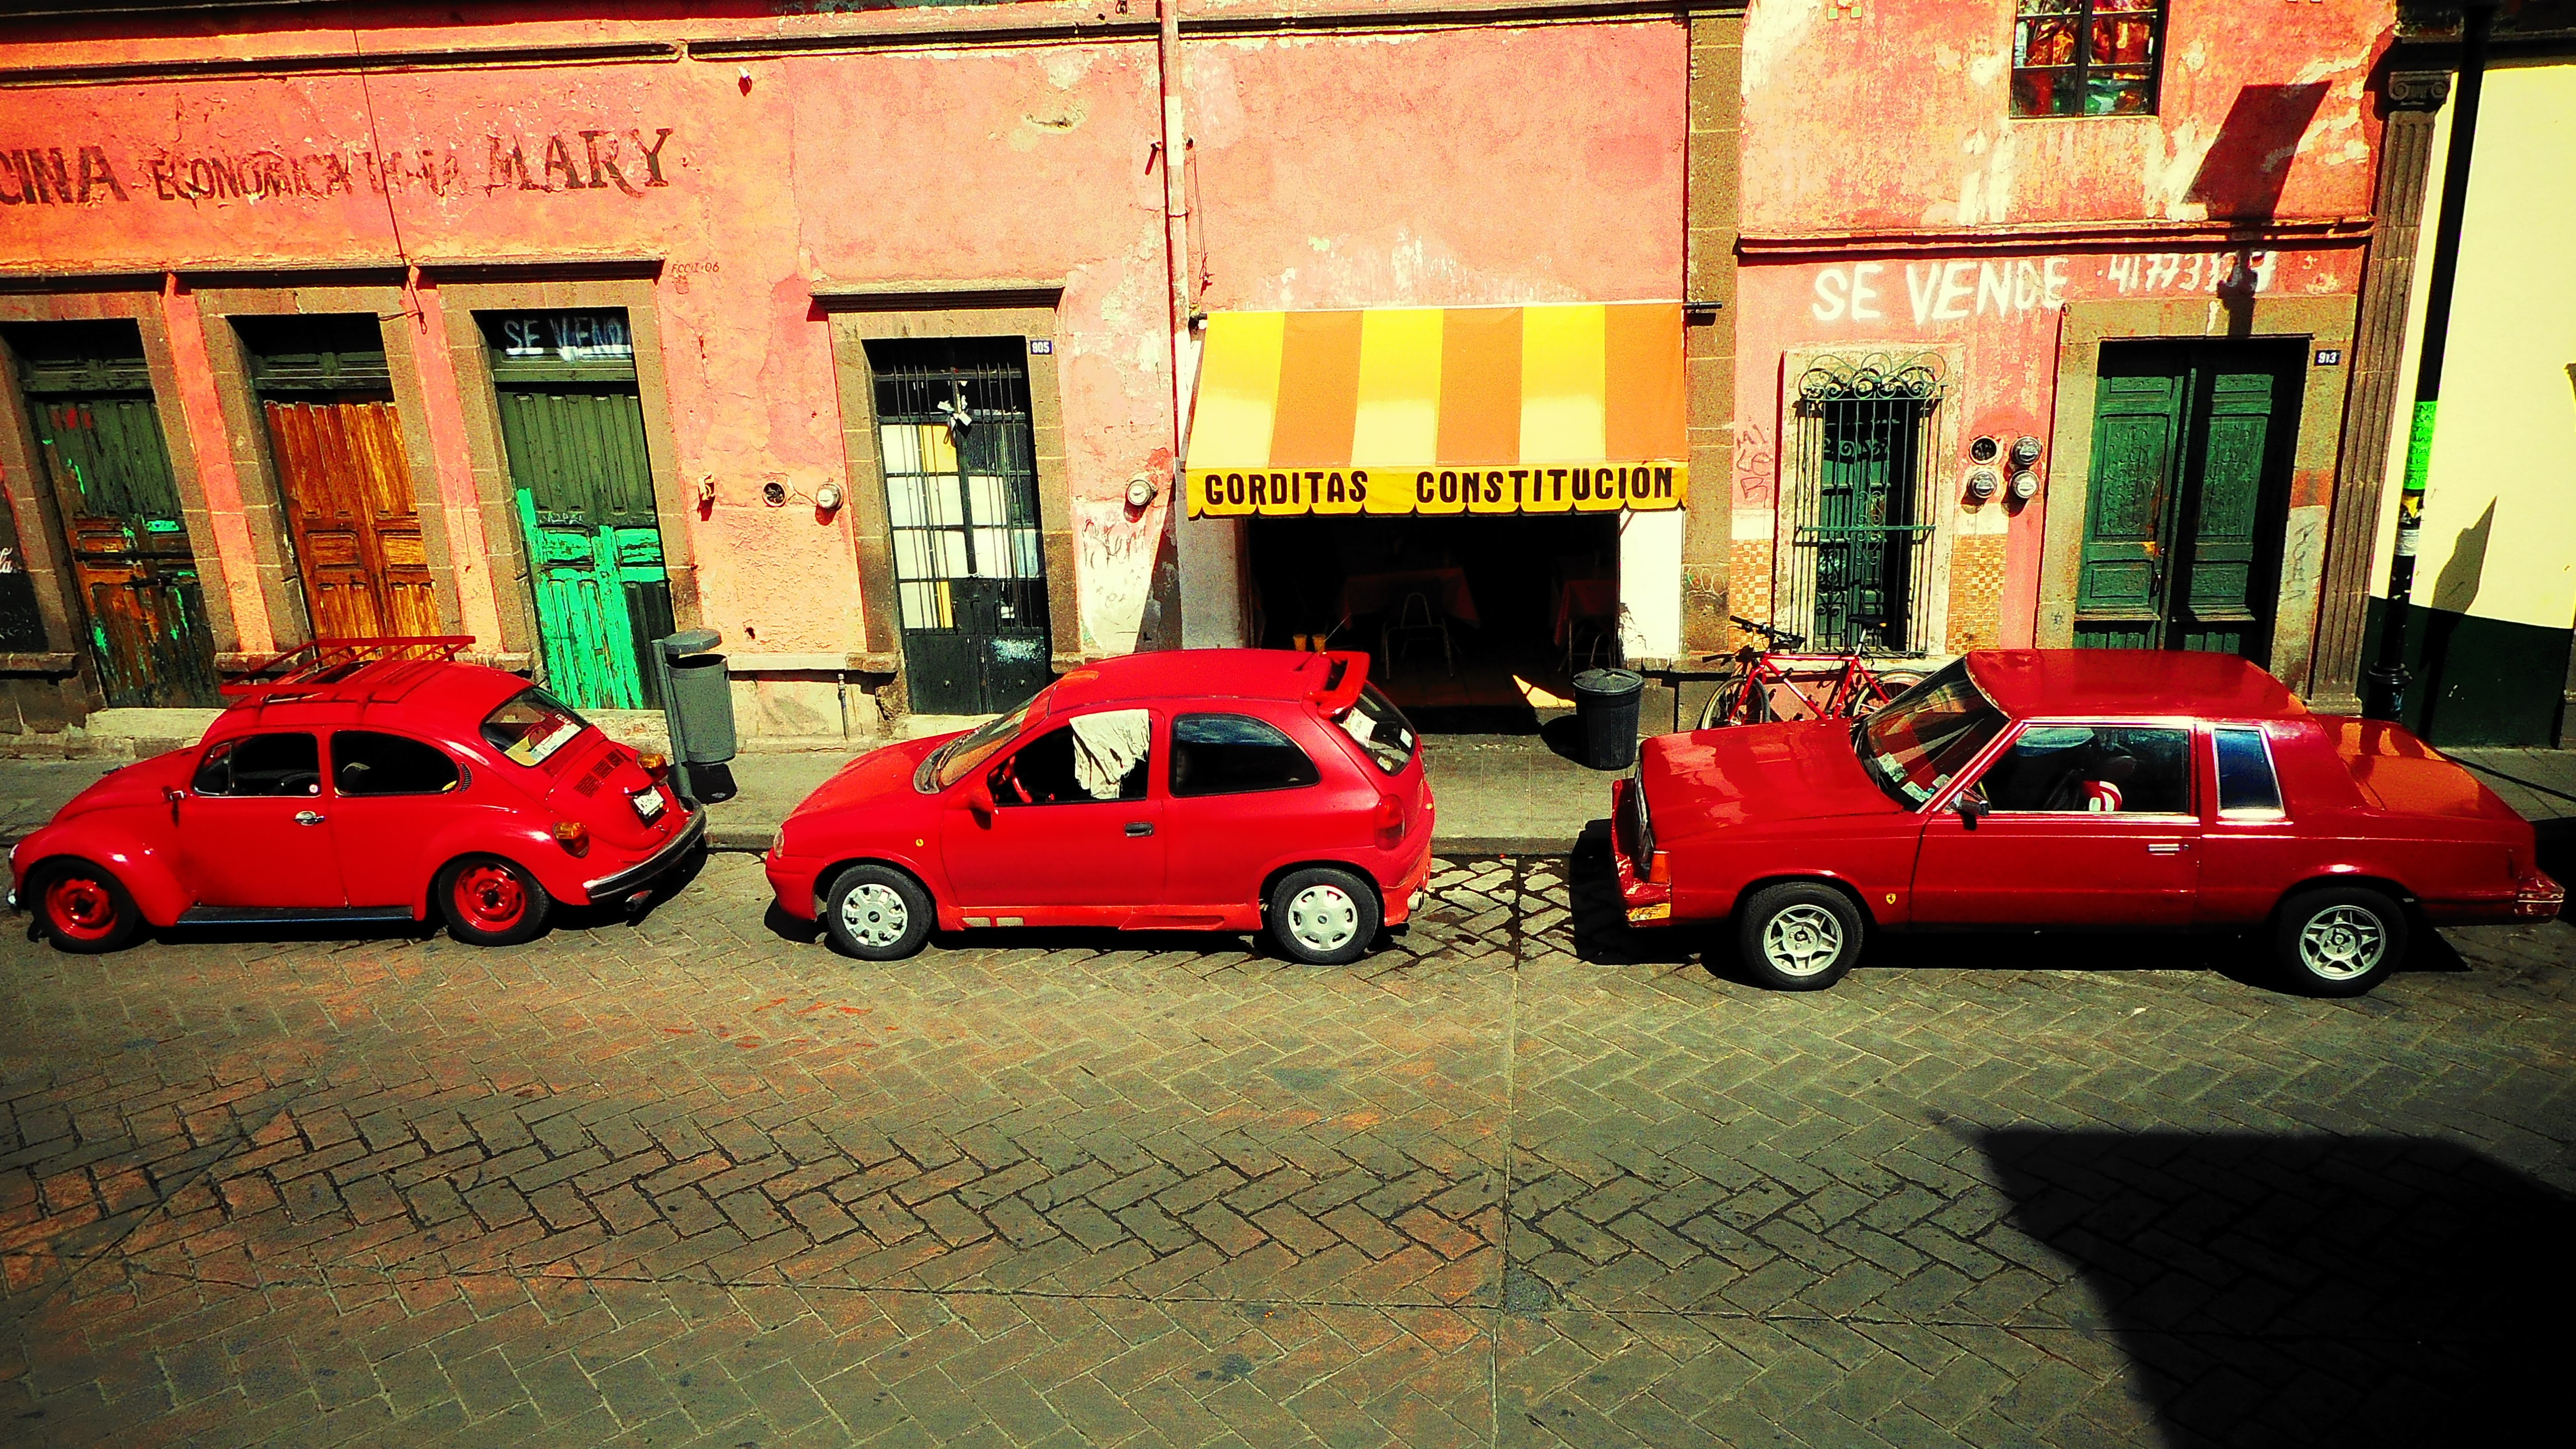
car, red, vehicle, land vehicle, automobile make